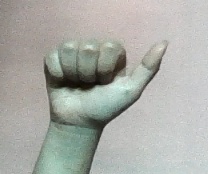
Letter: dhad